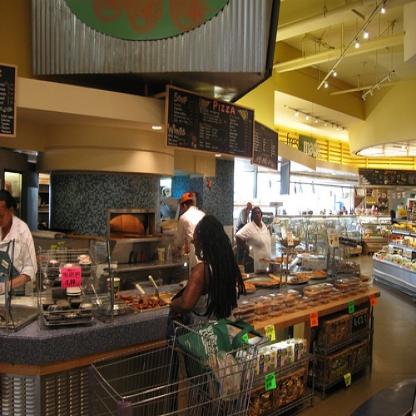
Scene: Indoor